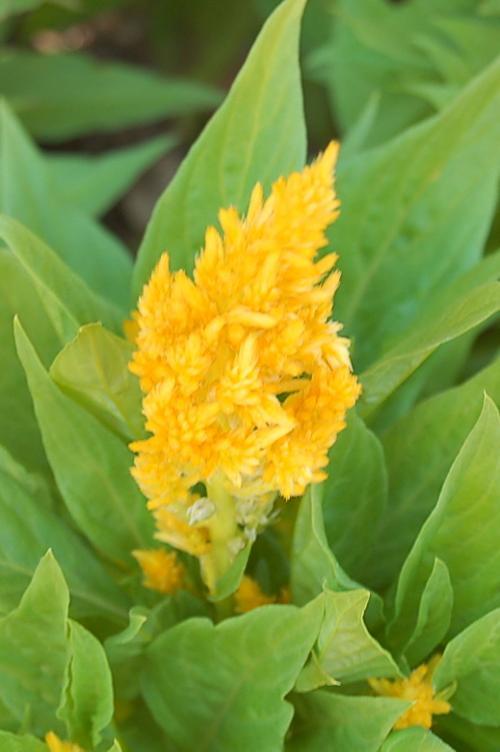
Label: prince of wales feathers